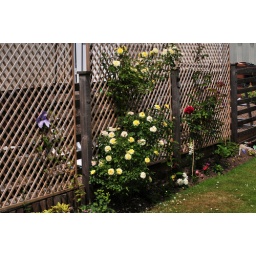
The roses are doing well against the fence